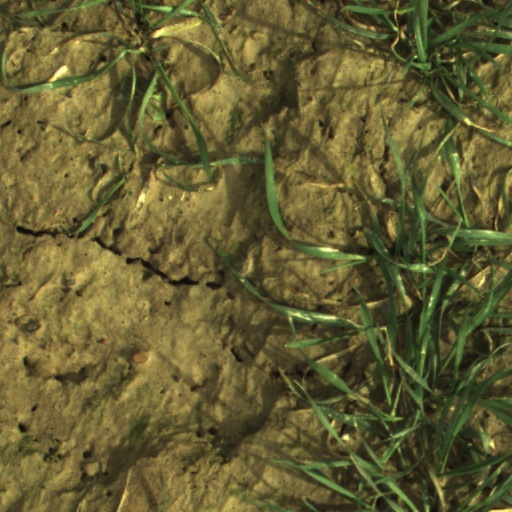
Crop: wheat